Geology of Titan

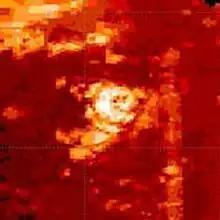
Near-infrared image of Tortola Facula, thought to be a possible cryovolcano

Scientists have long speculated that conditions on Titan resemble those of early Earth, though at a much lower temperature. The detection of argon-40 in the atmosphere in 2004 indicated that volcanoes had spawned plumes of "lava" composed of water and ammonia. Global maps of the lake distribution on Titan's surface revealed that there is not enough surface methane to account for its continued presence in its atmosphere, and thus that a significant portion must be added through volcanic processes.